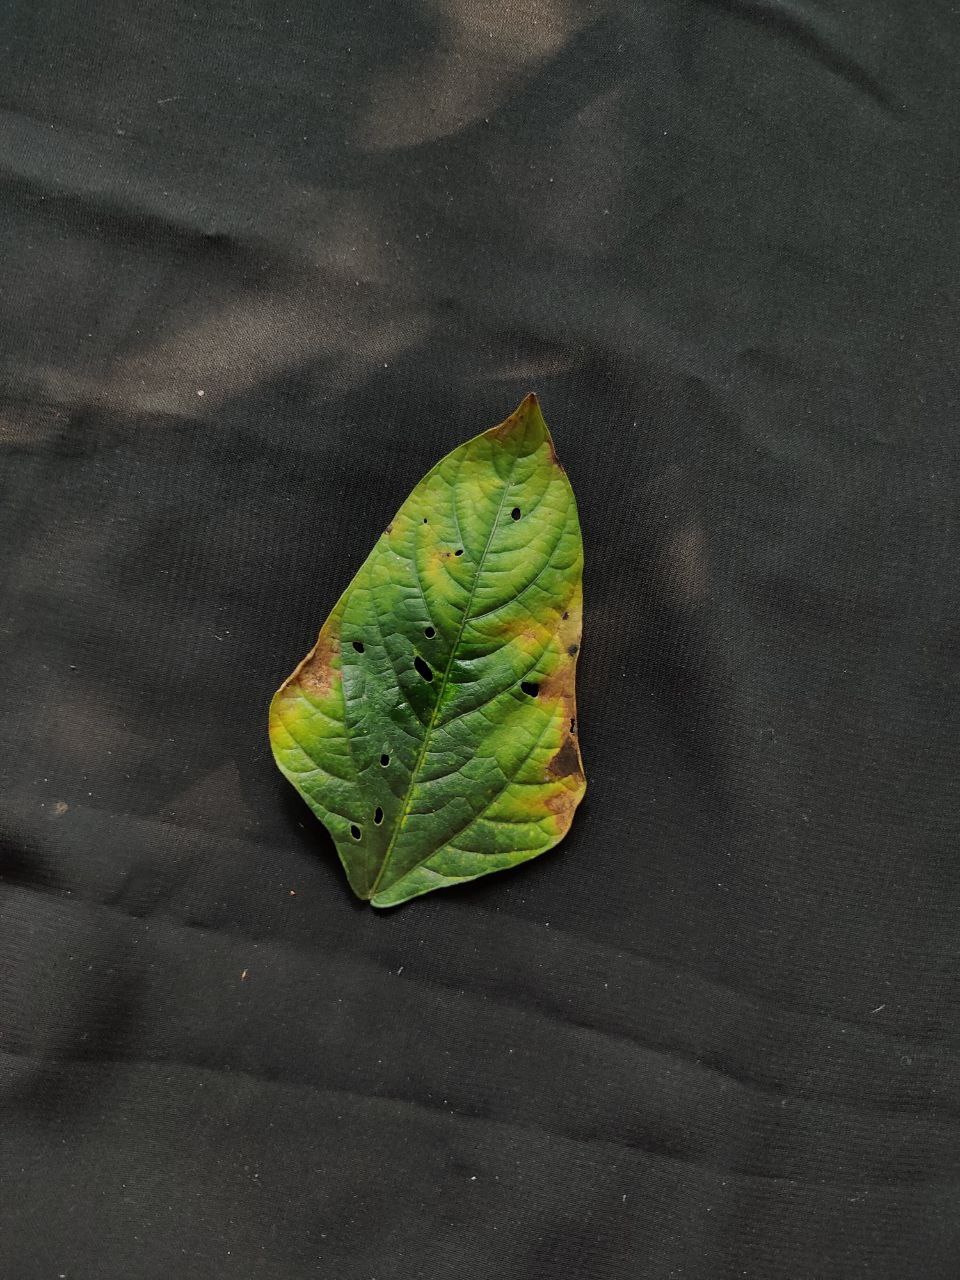
Crop: cowpea
Leaf condition: Bacterial wilt